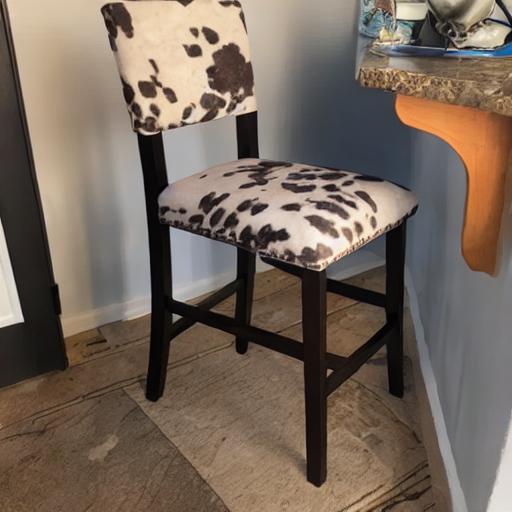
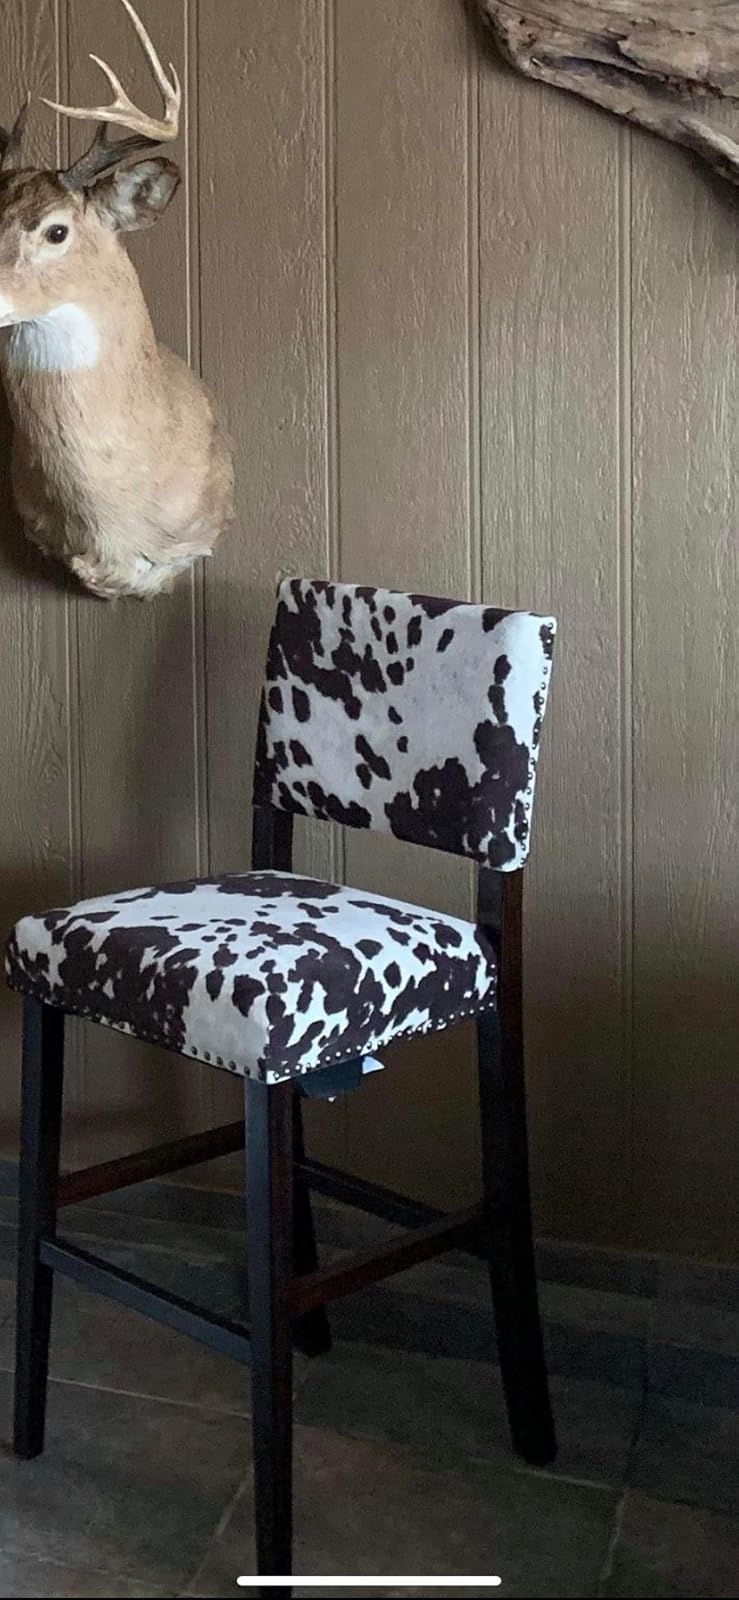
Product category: stool
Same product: no